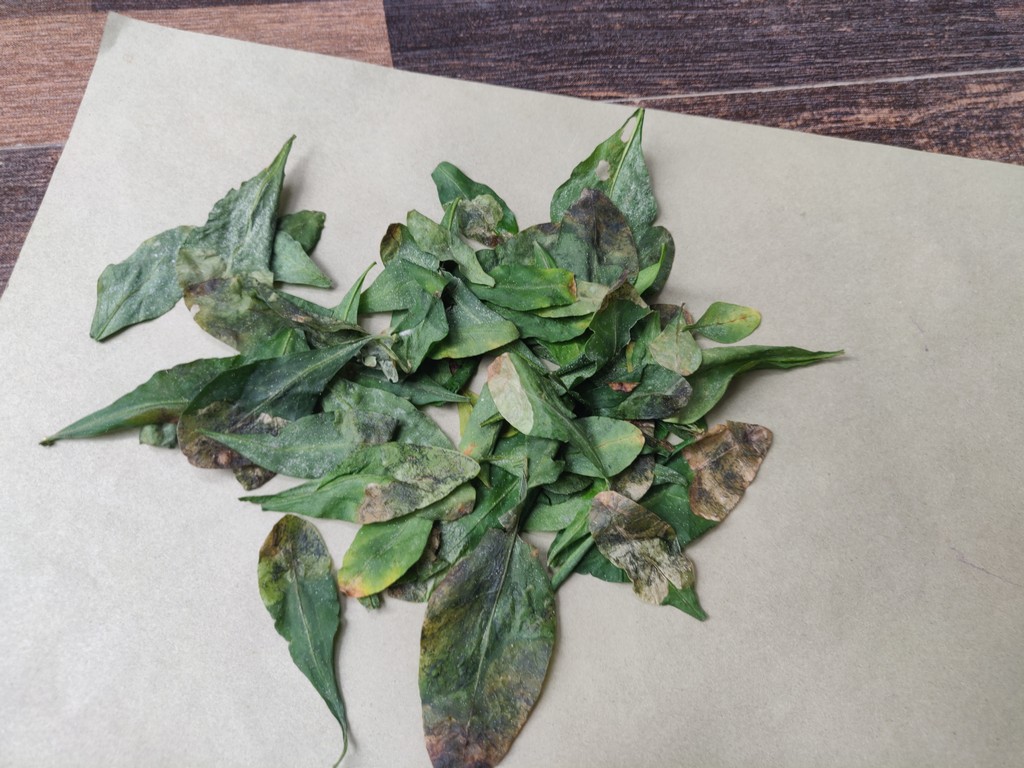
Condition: Unhealthy
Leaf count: multiple
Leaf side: unknown